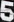
Number: 5